Spitzer (bullet)

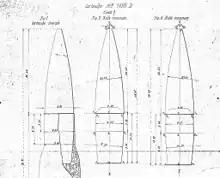
Technical drawings of the French 1898 pattern "Balle D" bullet

The spitzer bullet design was first introduced in 1898 as the "Balle D" by the French Army. The "Balle D" bullet was designed by Captain Georges Raymond Desaleux, in order to improve the ballistic performance of the existing French 8×50mmR Lebel service cartridge of 1886.